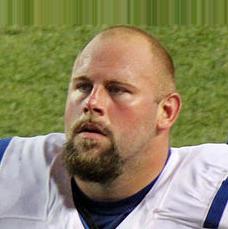
Age: 27